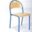
Label: chair